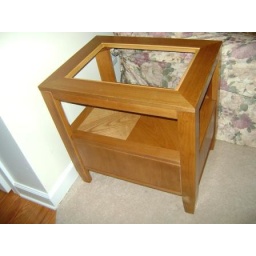
End table with glass counter top in very good condition- $20